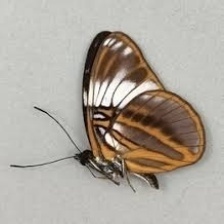
Species: Iphiclus sister